List of churches in the Roman Catholic Diocese of Cleveland

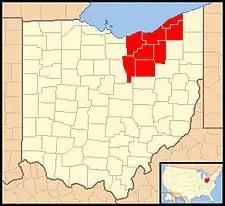
Diocese of Cleveland in red

This is a list of current and former Roman Catholic churches in the Roman Catholic Diocese of Cleveland in Ohio in the United States.